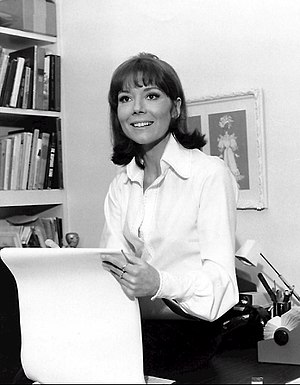
Diana Rigg
Rigg i 1973
Dame Diana Rigg, DBE er en engelsk skuespillerinde, bedst kendt for sin rolle som Emma Peel i tv-serien The Avengers. Derudover spiller hun blandt andet Olenna Tyrell i Game of Thrones. Hendes datter af ægteskabet med Archibald Stirling, Rachael Stirling er ligeledes skuespiller.